Revenue stamps of the United States

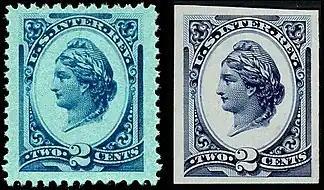

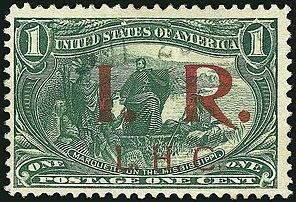
Trans-Mississippi issue overprinted IR

The highest values in the second issue of revenue stamps are 200-dollar (left) and the 500-dollar (right) stamps and are commonly referred to by collectors as the Small and Large "Persian rug" revenue stamps respectively, which are considered by many to be among the most colorful and elaborately engraved stamps in all of philately. Both the 200 and 500-dollar stamps were printed in very limited quantities. The 200-dollar small "Persian Rug" had a printing of 446 copies, with approximately 125 known surviving examples. The stamps were printed one to a 'sheet', with margins on all four sides with inscriptions on the two side margins. The only surviving full sheet of the small "Persian rug", was used to pay tax duties on the will of Erastus Corning, Sr. in 1872. The 500-dollar large "Persian rug" is indeed larger, measuring by 4 inches with only 204 stamps of this denomination ever issued. Because of their relatively large sizes and the subsequent large number of perforations on each stamp, and the fact that they were used on documents which were typically folded across the stamps, most examples exist with some sort of flaw(s) about the stamp paper. Printed by the Carpenter Printing company of Philadelphia, a 5,000-dollar design was also proposed and a trial color essay was printed, but it was never issued for revenue use so there only exists a die proof.